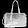
Label: Bag